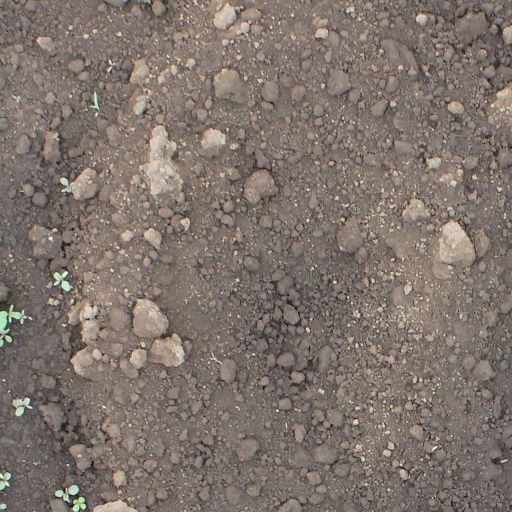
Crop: soybean